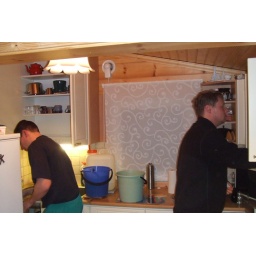
Working in the kitchen at the summer house